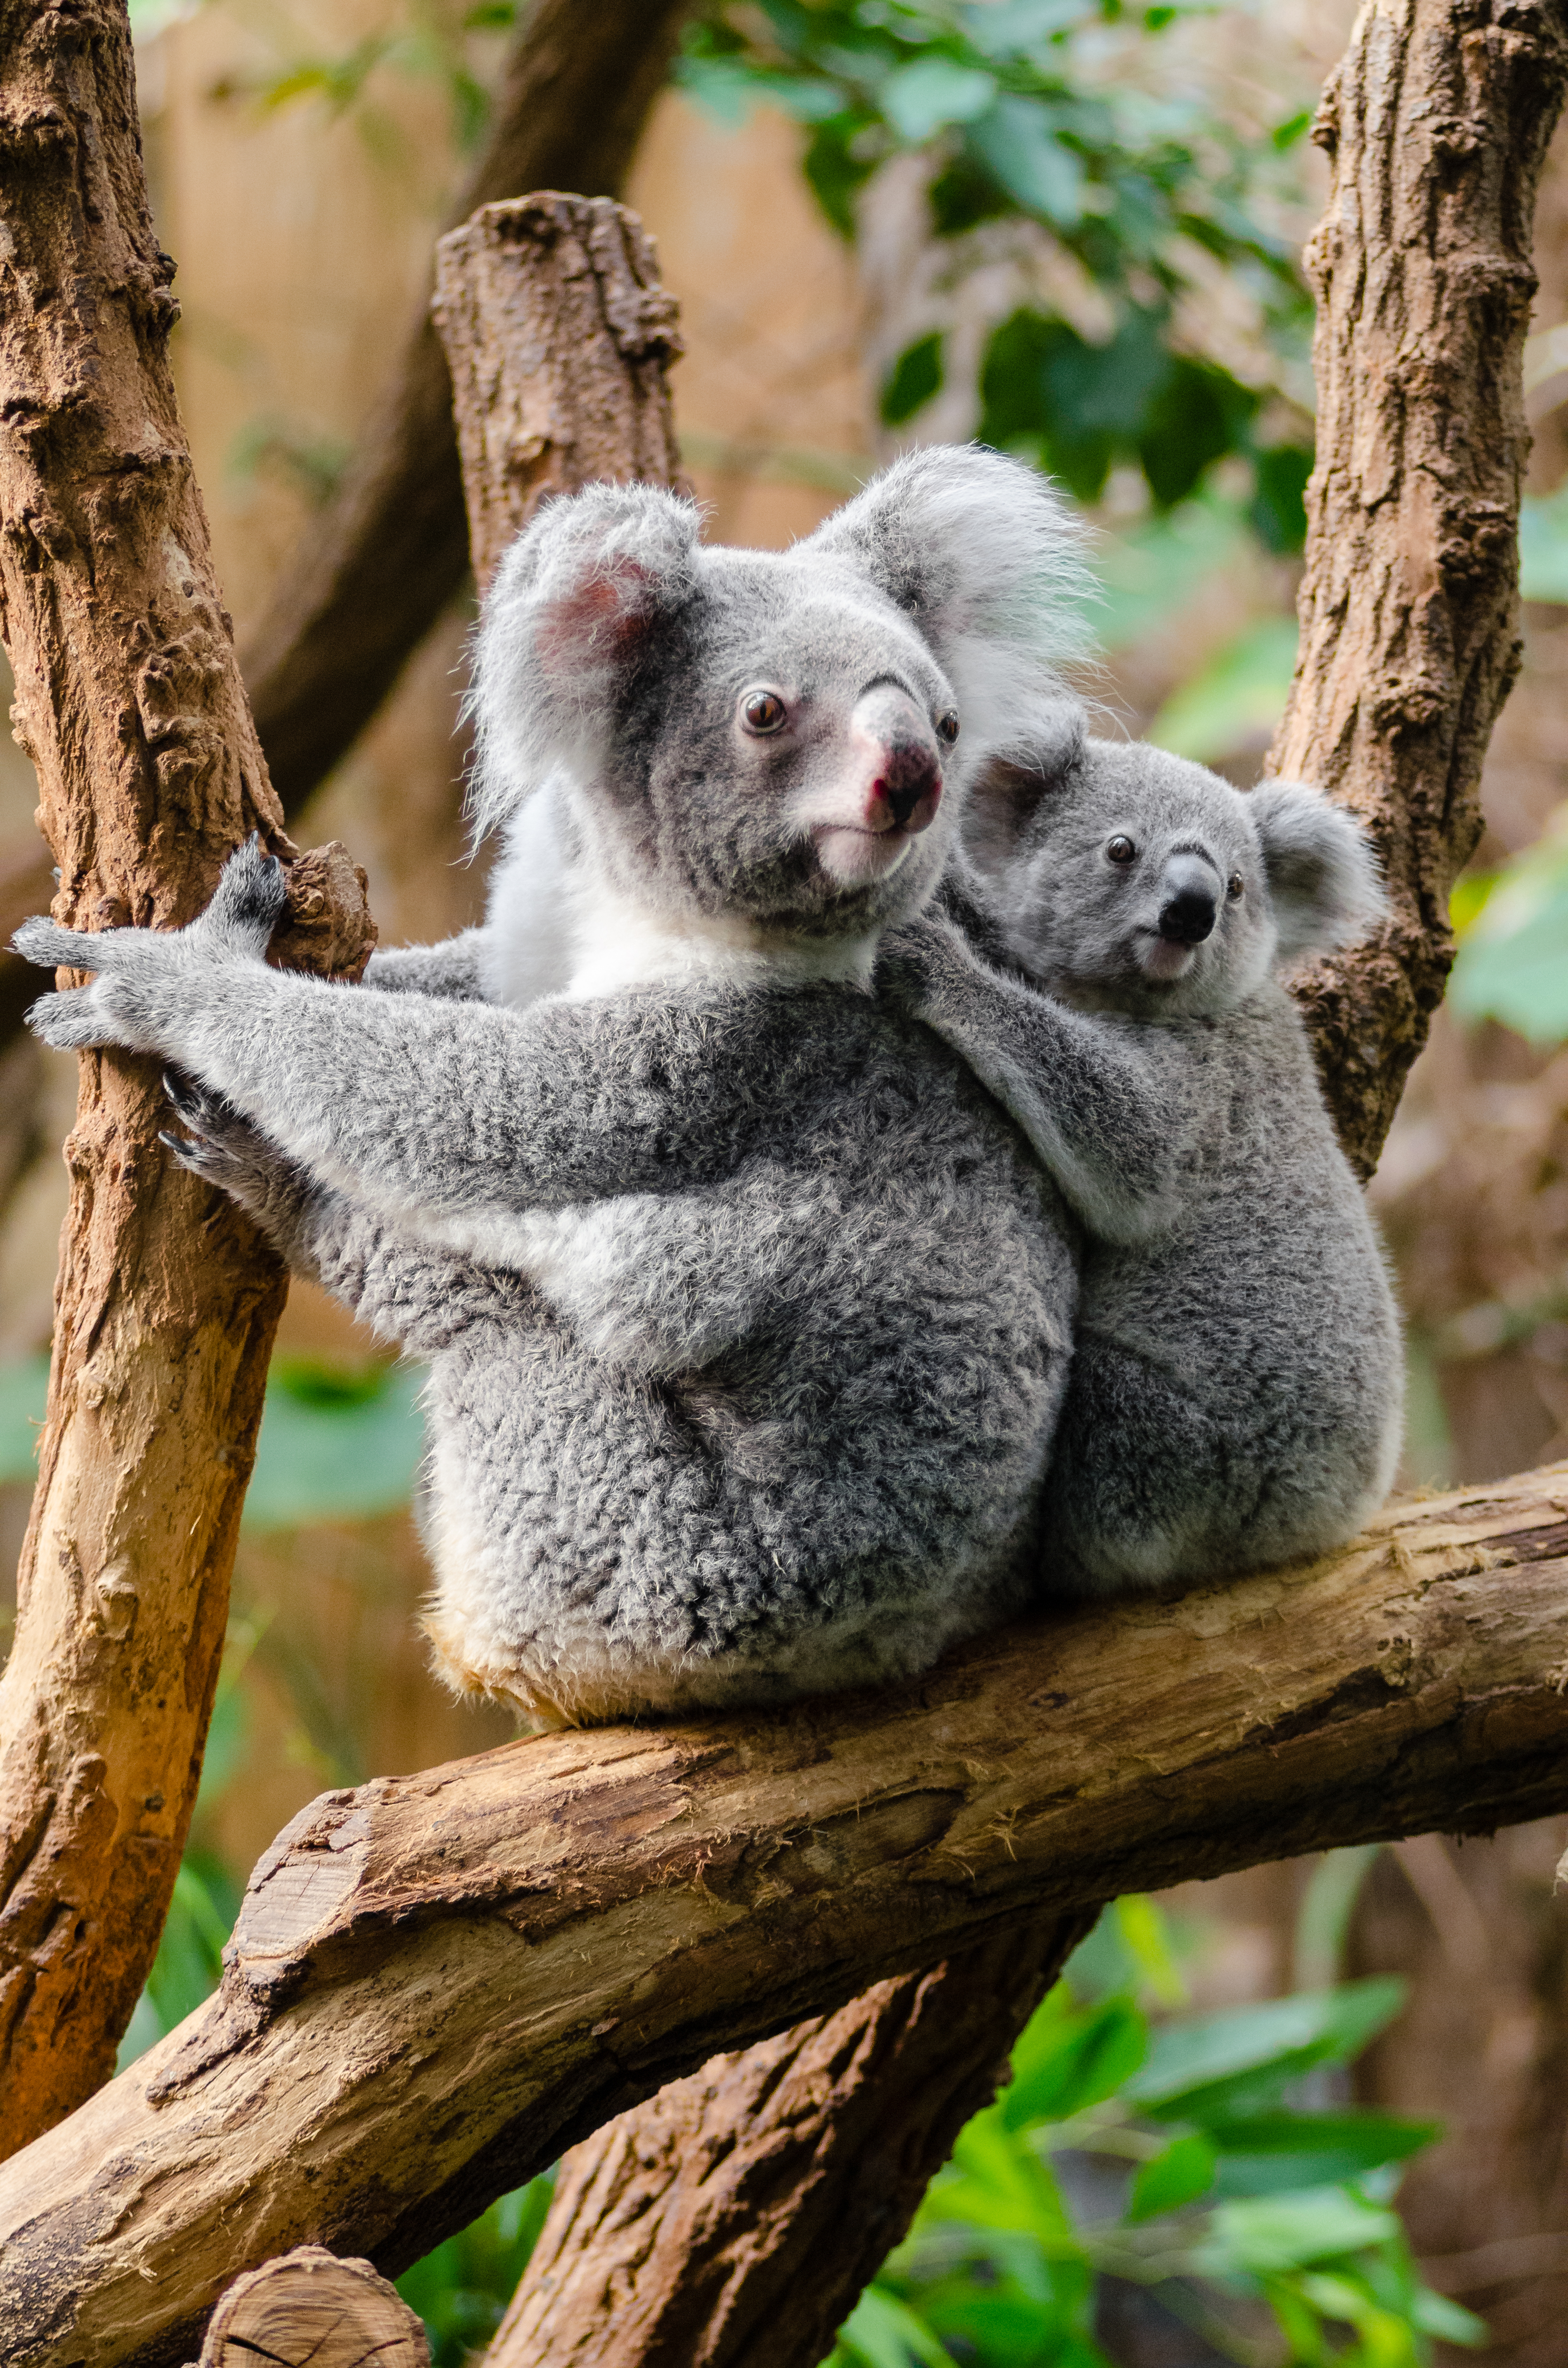
tree, animal, cute, wildlife, zoo, fur, small, mammal, baby, fauna, primate, family, eyes, lazy, mother, animals, furry, vertebrate, zoom, tier, fell, augen, tiere, baum, adorable, niedlich, tierpark, jungtier, pelzig, klein, faul, slow, familie, portrt, koala, marsupial, mutter, herzlich, langsam, beuteltier